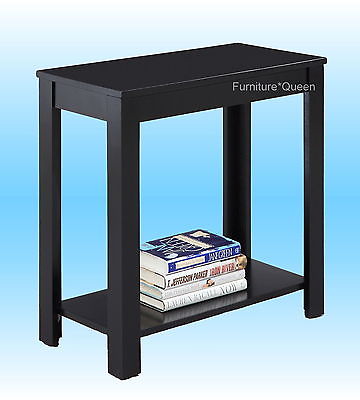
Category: table